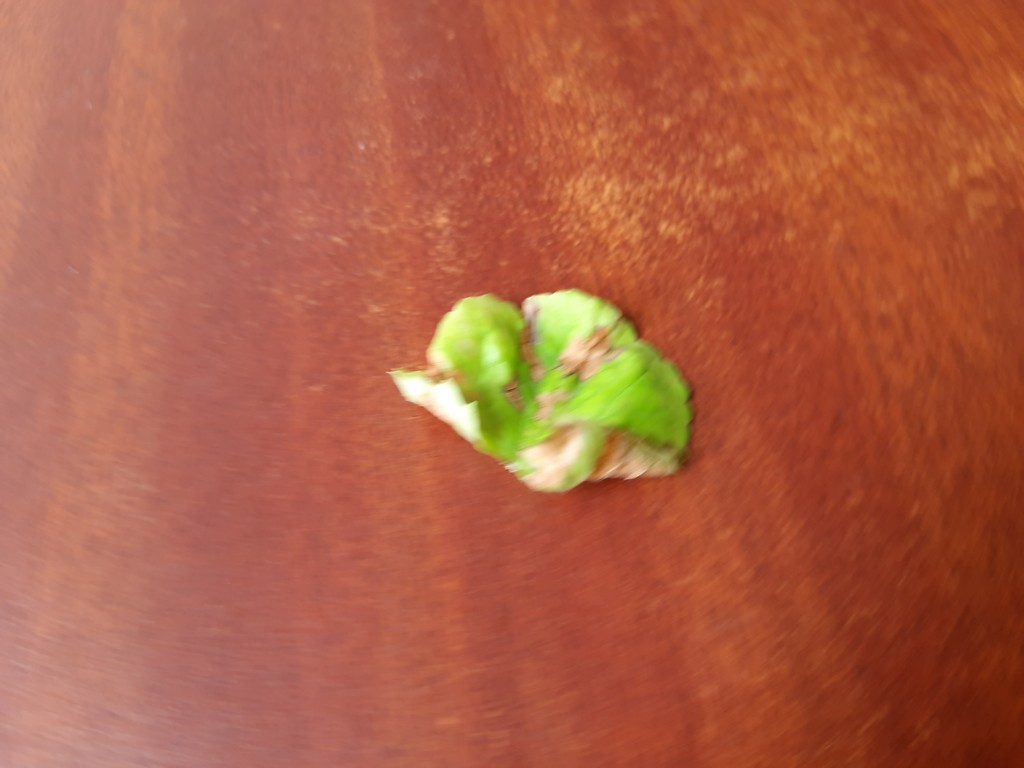
Label: Unhealthy